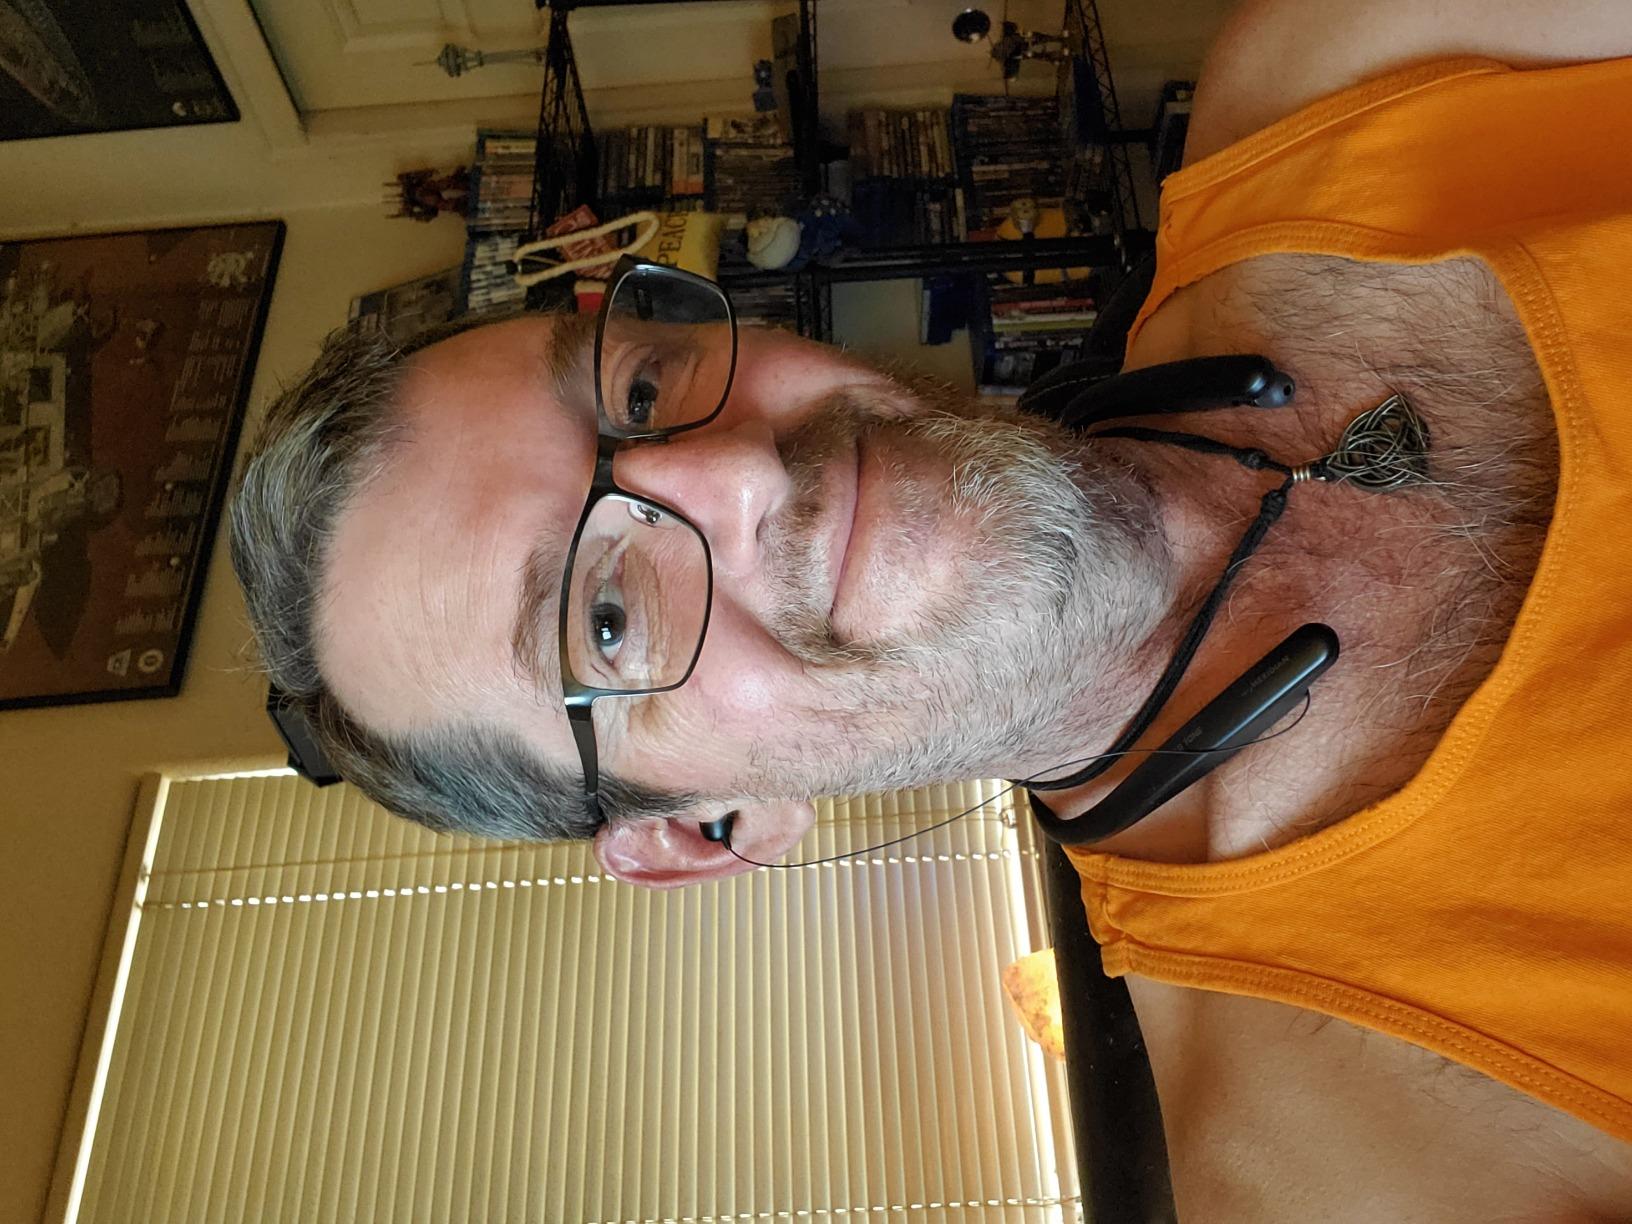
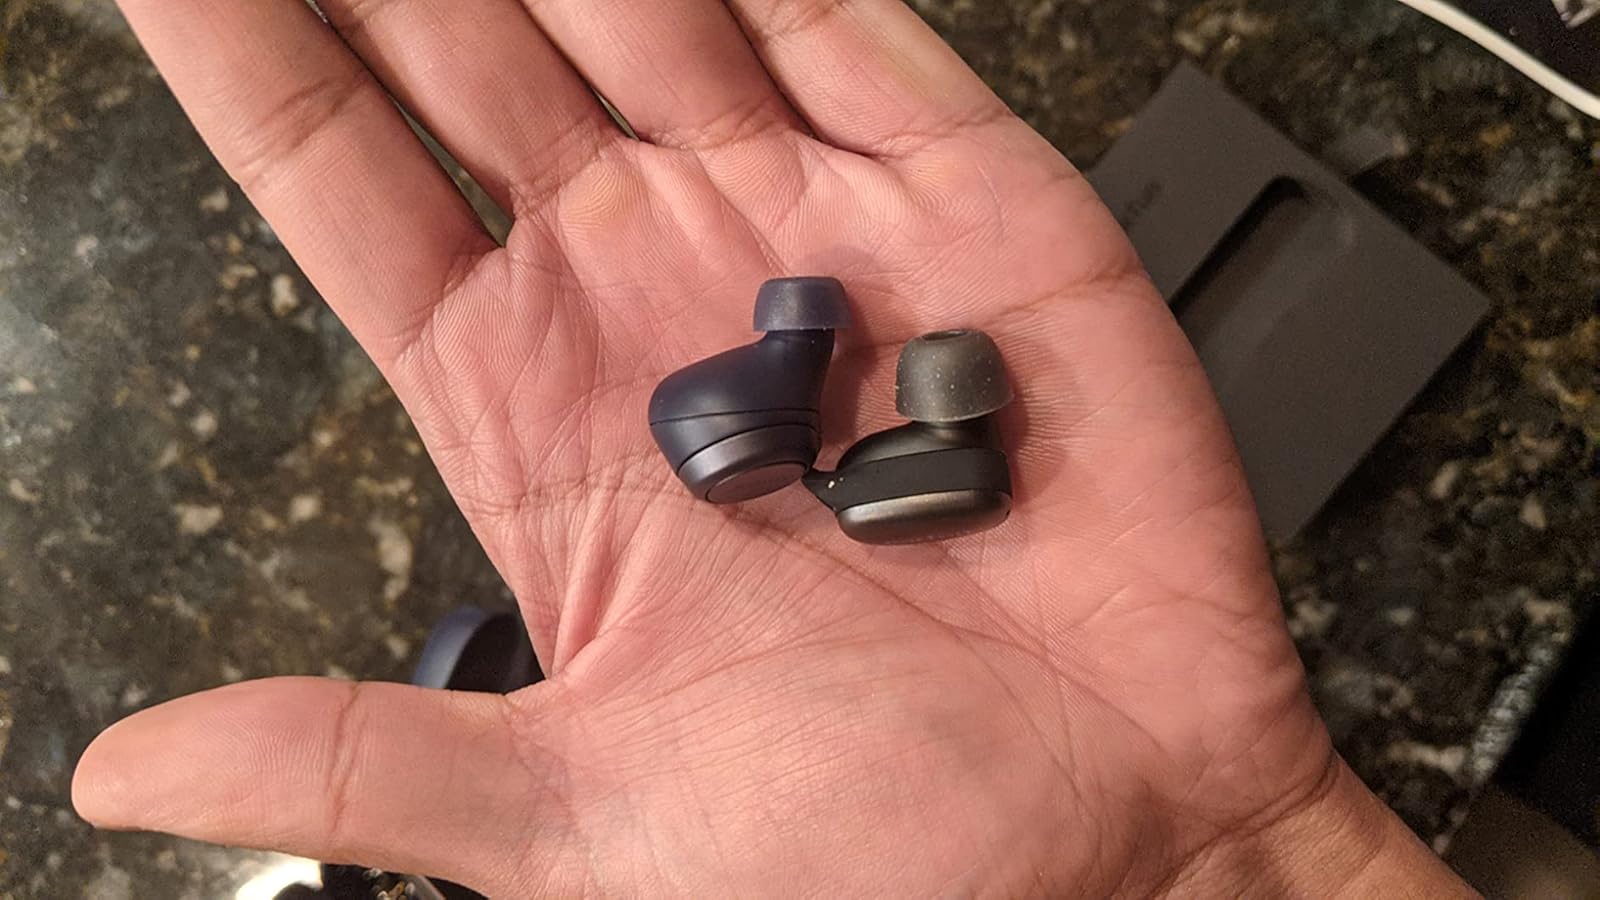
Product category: earbuds
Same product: no